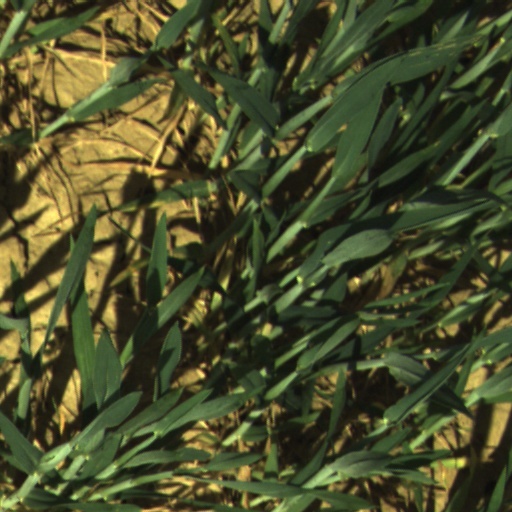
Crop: wheat